IPrEx

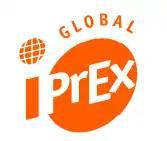
iPrEx logo

iPrEx (from , "pre-exposure prophylaxis initiative") was a phase III clinical trial to determine whether the antiretroviral medication emtricitabine/tenofovir (as tenofovir disoproxil fumarate) could safely and effectively prevent HIV acquisition through sex in men who have sex with men and transgender women. iPrEx was the first human study of an HIV prevention strategy known as pre-exposure prophylaxis, or PrEP.